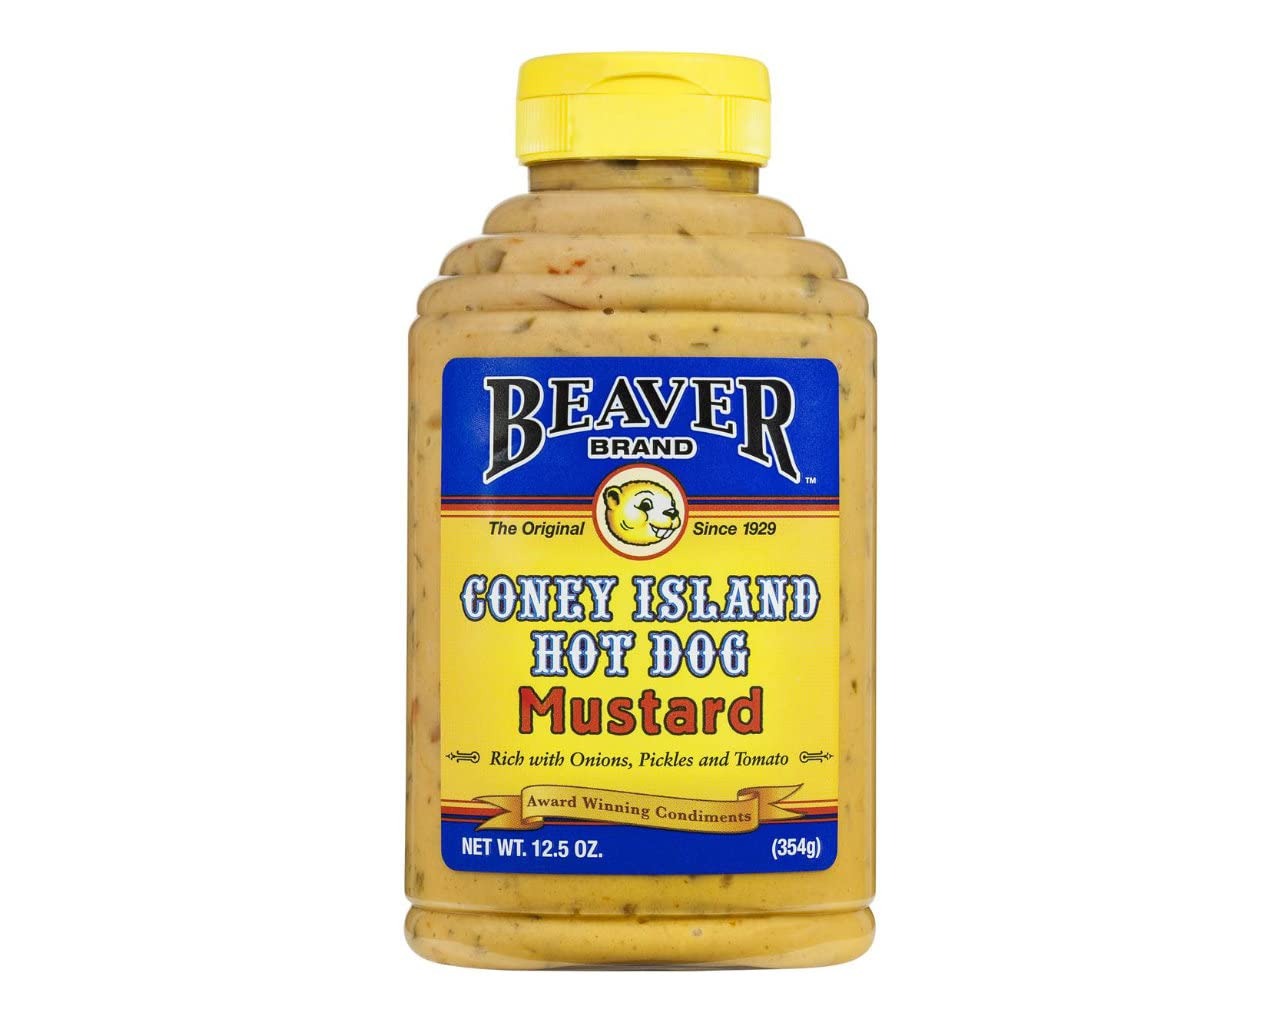
Item Name: Beaver B78393 Beaver Coney Island Hot Dog Mustard 12.5 Ounce
Bullet Point: Package: CS 6/12.5Z
Product Description: Enjoy beaver brand coney island hot dog mustard. Rich, gourmet flavor seasoned with zesty onions, relish, and ketchup. (note: description is informational only. Please refer to ingredients label on product prior to use and address any health questions to your health professional prior to use.
Value: 1.0
Unit: Ounce

Price: 29.99